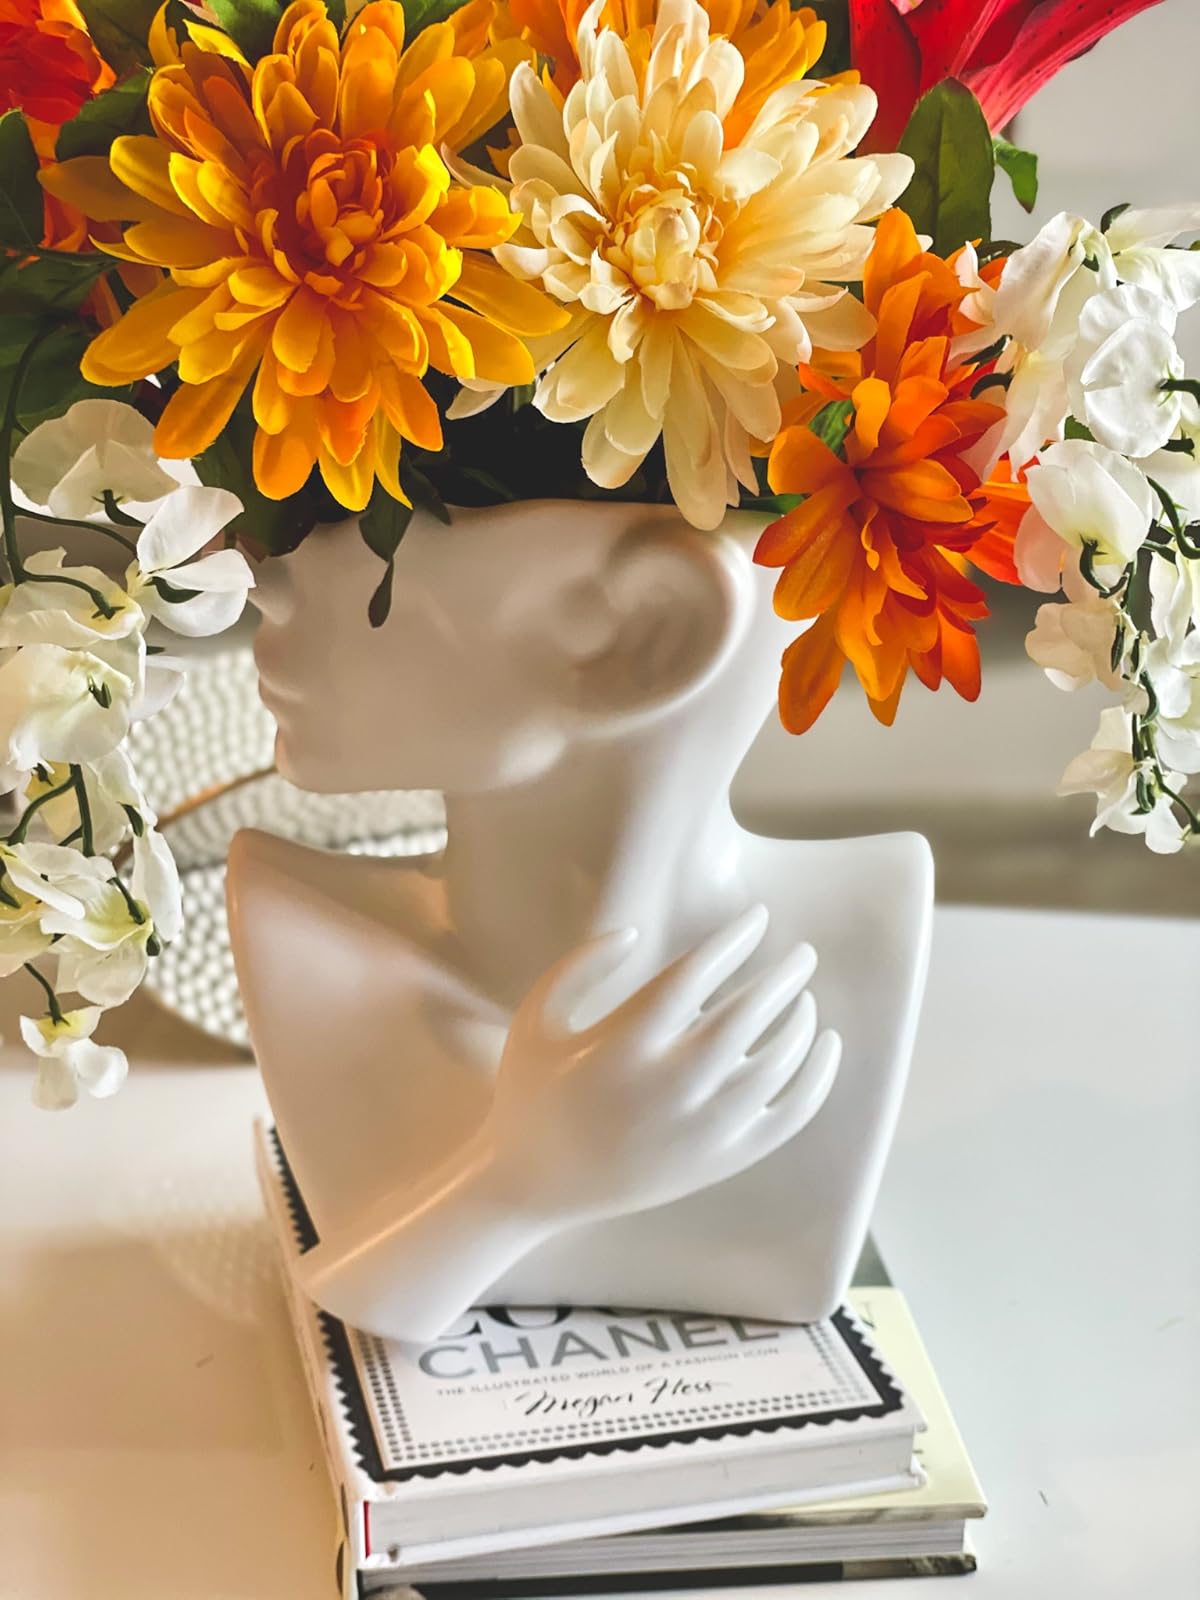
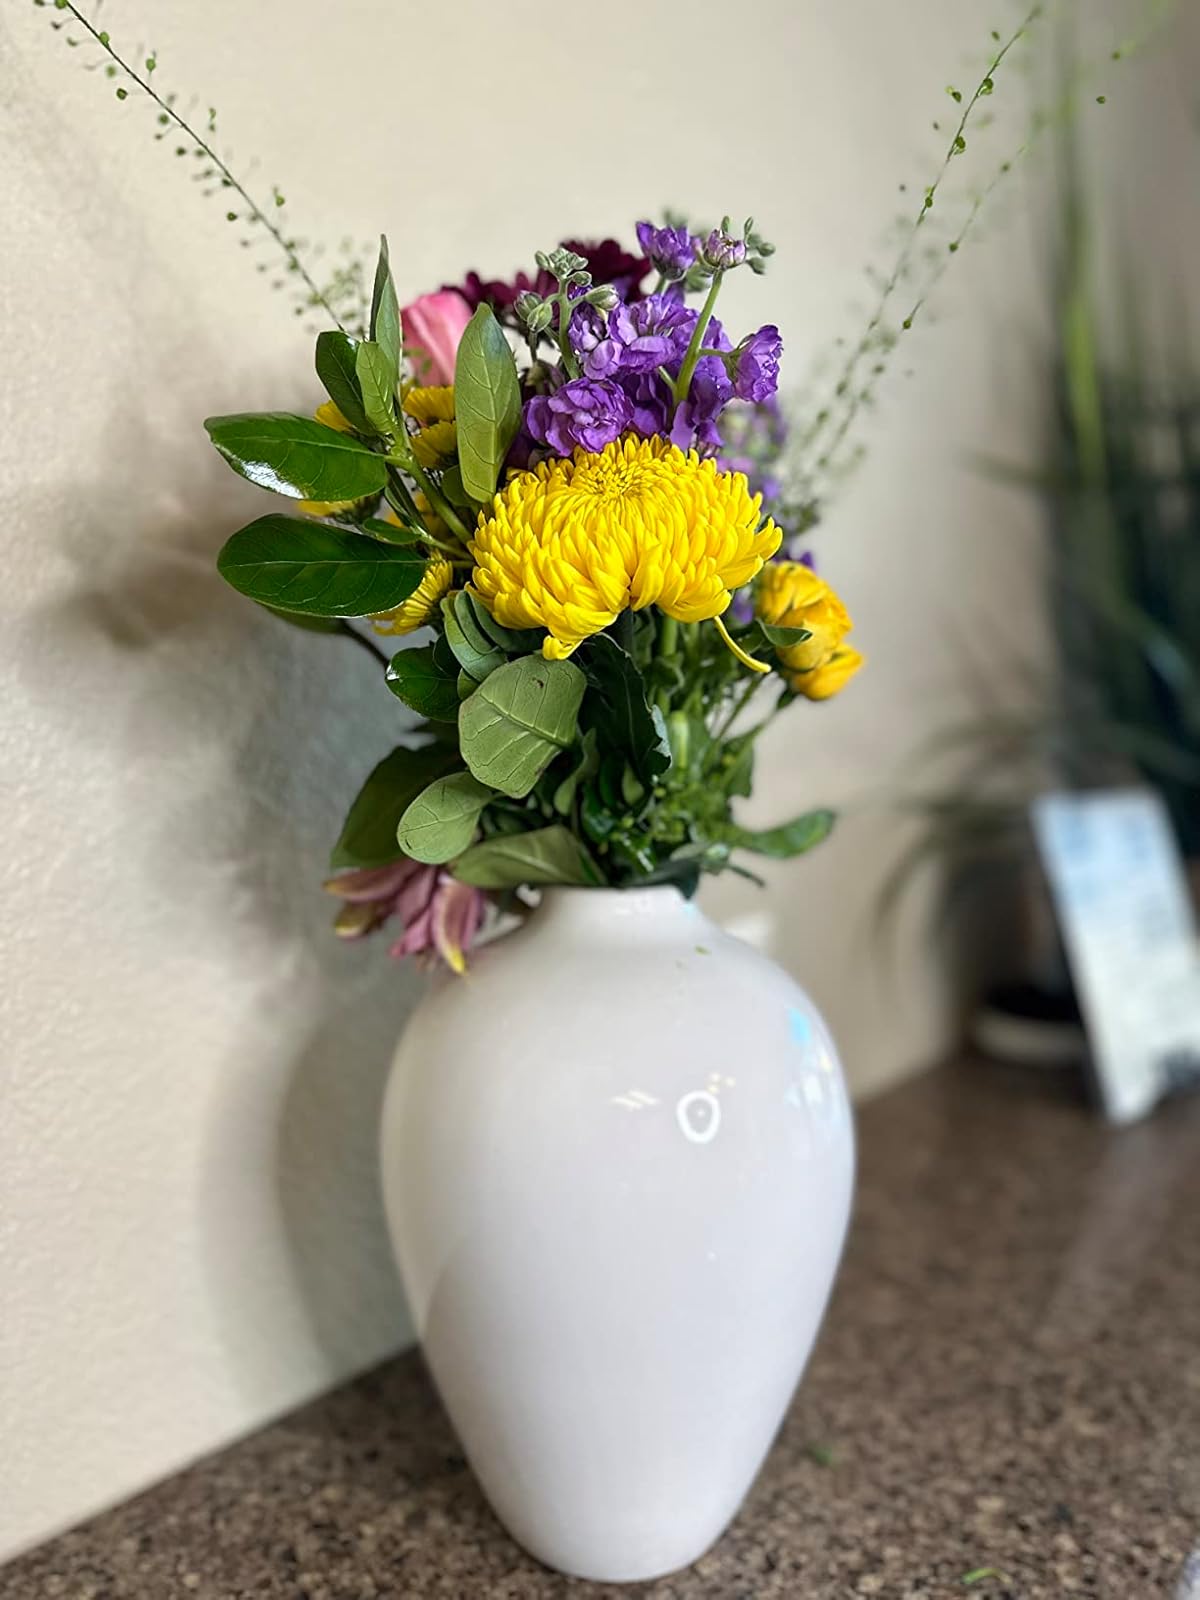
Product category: vase
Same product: no